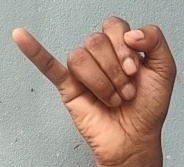
ASL sign: J